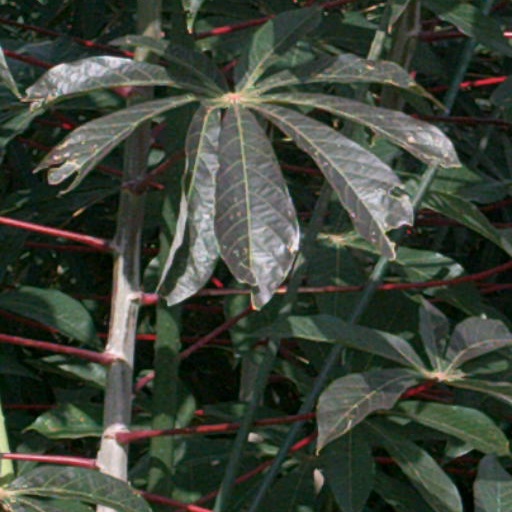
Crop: cassava